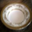
Label: bowl